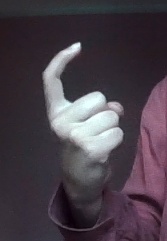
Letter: ra